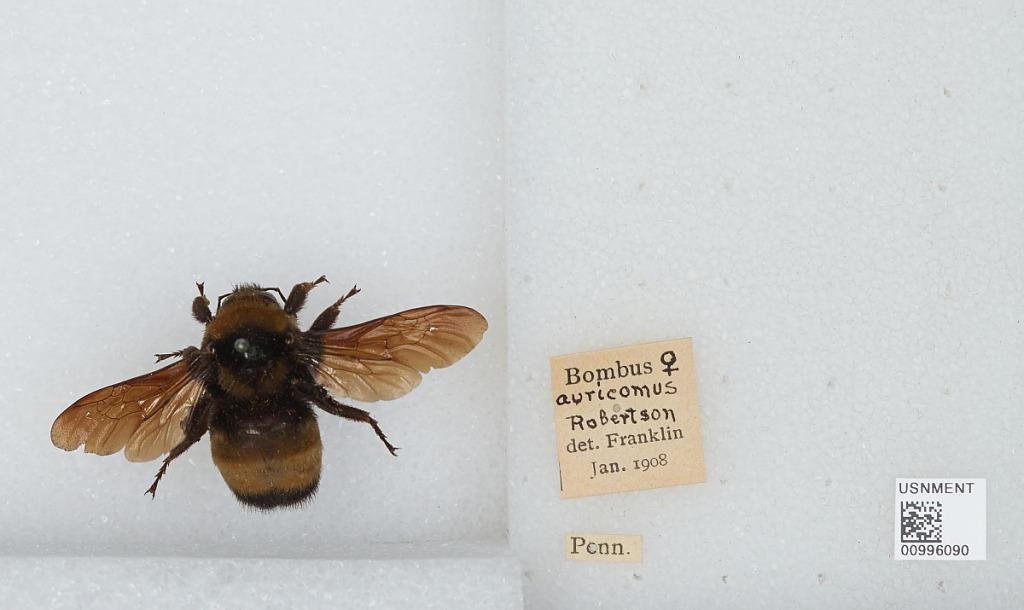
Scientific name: Bombus (Bombias) auricomus (Robertson)
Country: United States
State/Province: Pennsylvania
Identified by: Franklin